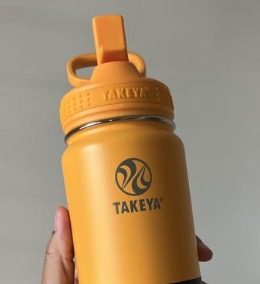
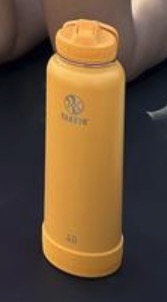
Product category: misc
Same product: yes